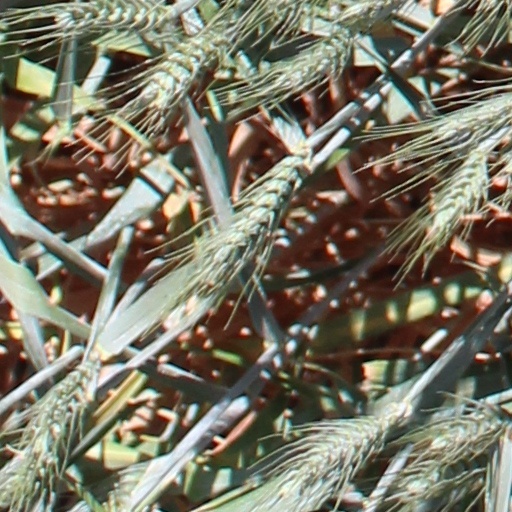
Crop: wheat